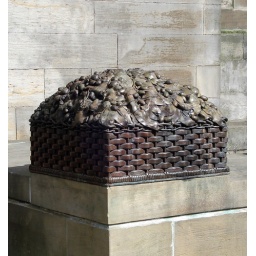
there were a number of these baskets of fruit in a square of Edinburgh's Royal Mile, I'm not sure of there significance.